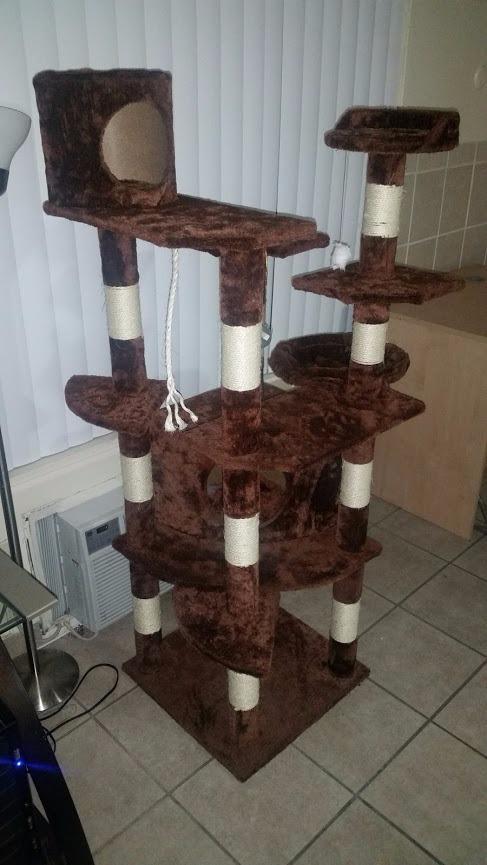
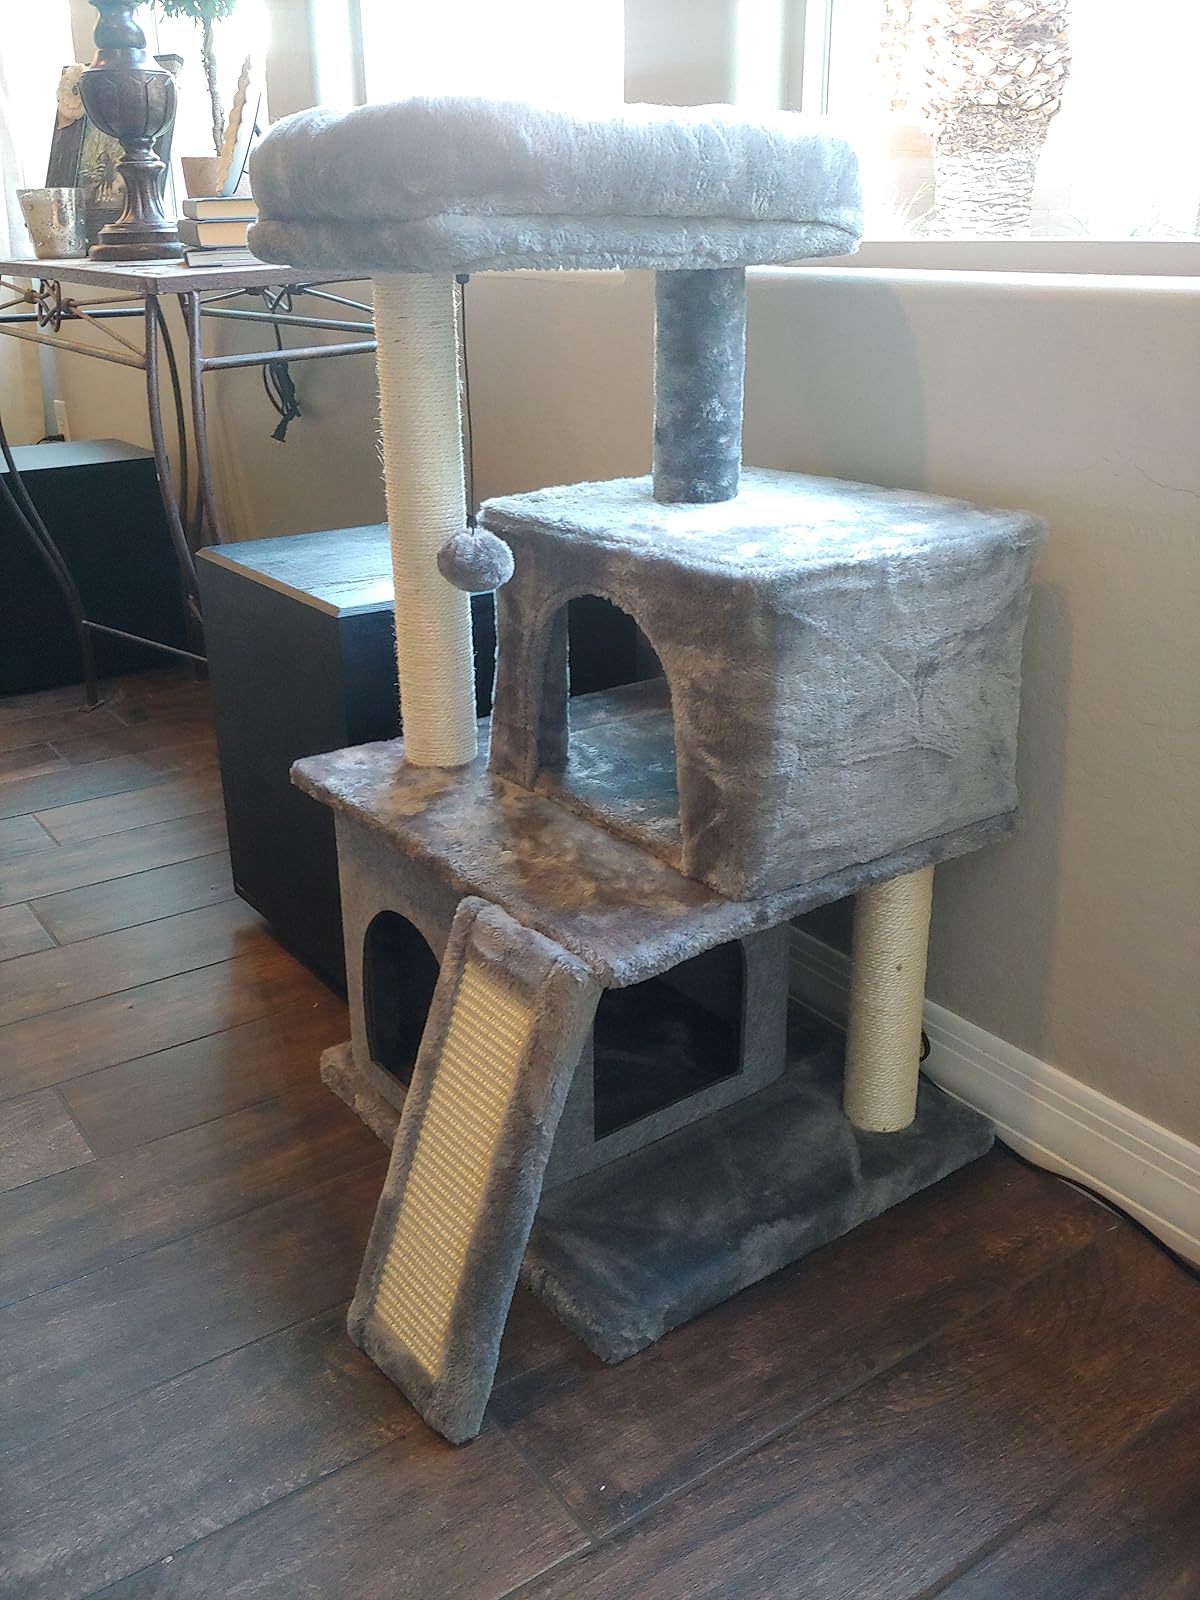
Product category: items_cat tree
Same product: no